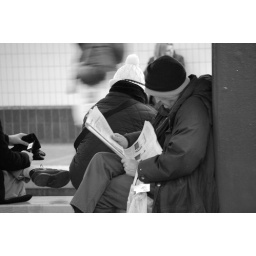
Reading the paper ready to eat some peaches that are in his bag